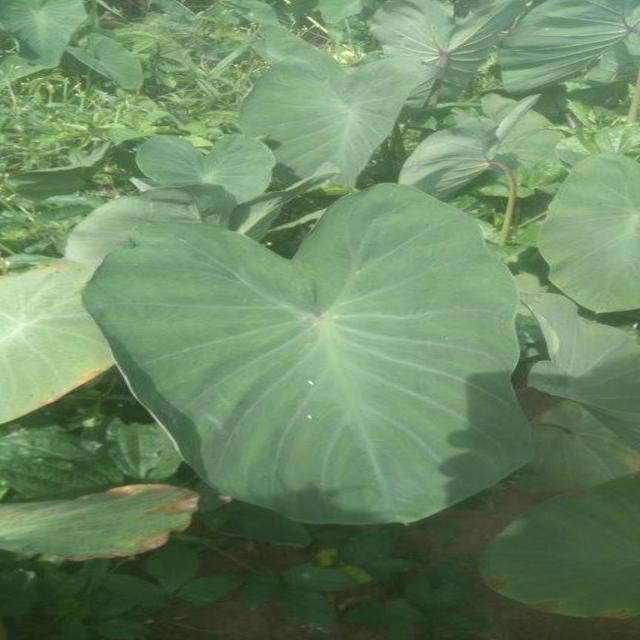
Label: Healthy